Kimigahama Station

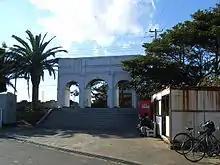
Kimigahama Station in January 2007, showing the Italian-style archway before dismantlement

Kimigahama Station opened on 21 June 1931. The original western-style station building fell into disrepair in the post-war years, and was eventually demolished, leaving just the platform. In December 1990, a white Italian-style archway was added, but this was partially demolished in February 2007, leaving just the bare pillars.